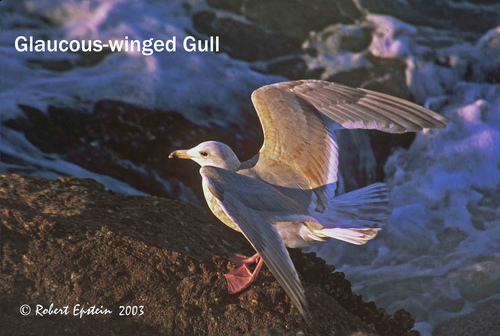
the head and beak of the bird is proportional to its body, the crown is gray and tarsus is red.
this bird is brown with white on its head and has a long, pointy beak.
the bird has large tan wings with a white face.
a gray bodied bird with a white head and wing tips and a beak with a hook on the end.
the bird has a grey overall body color with some portions covered in white feathers too.
the bird with white crown and belly, pink tarsus and feet and the brown and white wingbarsthe bird has a long yellow bill that is curved,a red eyering and long wingbars.
this is a gray bird with webbed pink feet and a yellow beak.
this bird has a large and curvy wingspan, and a yellow beak.
a medium sized bird with a white belly and a short beak.
Species: Glaucous Winged Gull